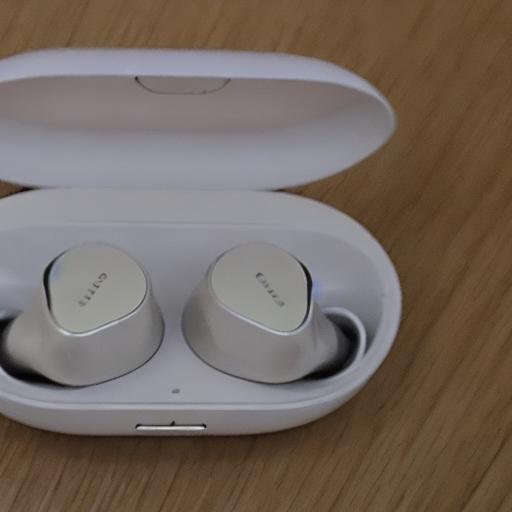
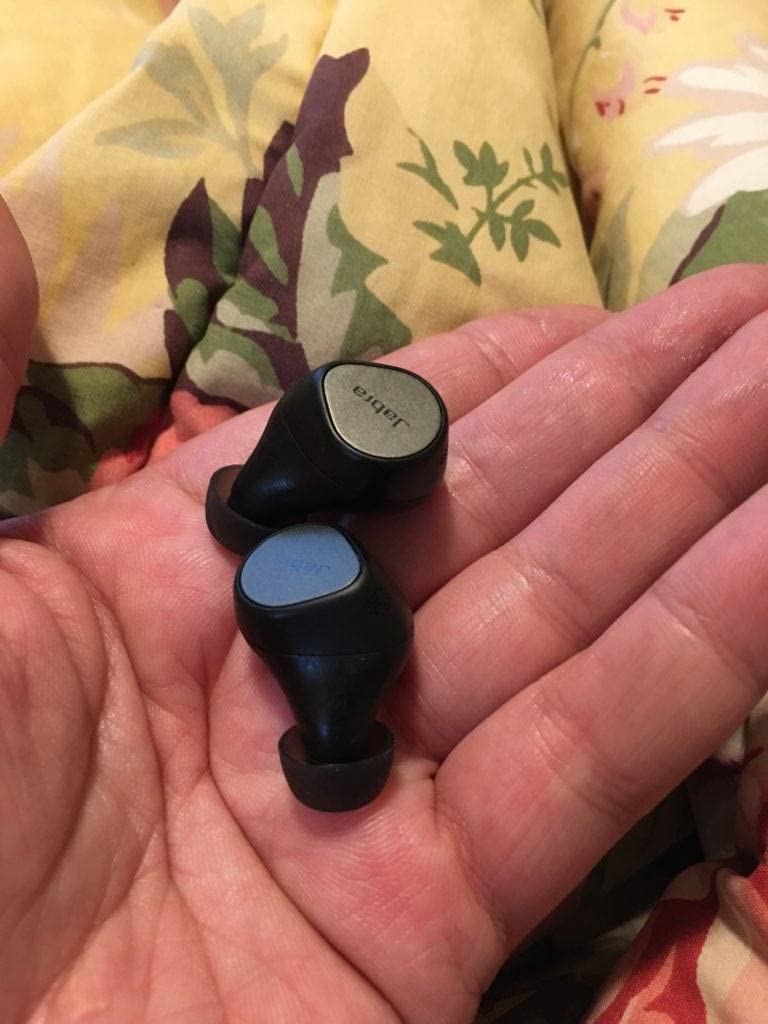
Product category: earbuds
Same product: no